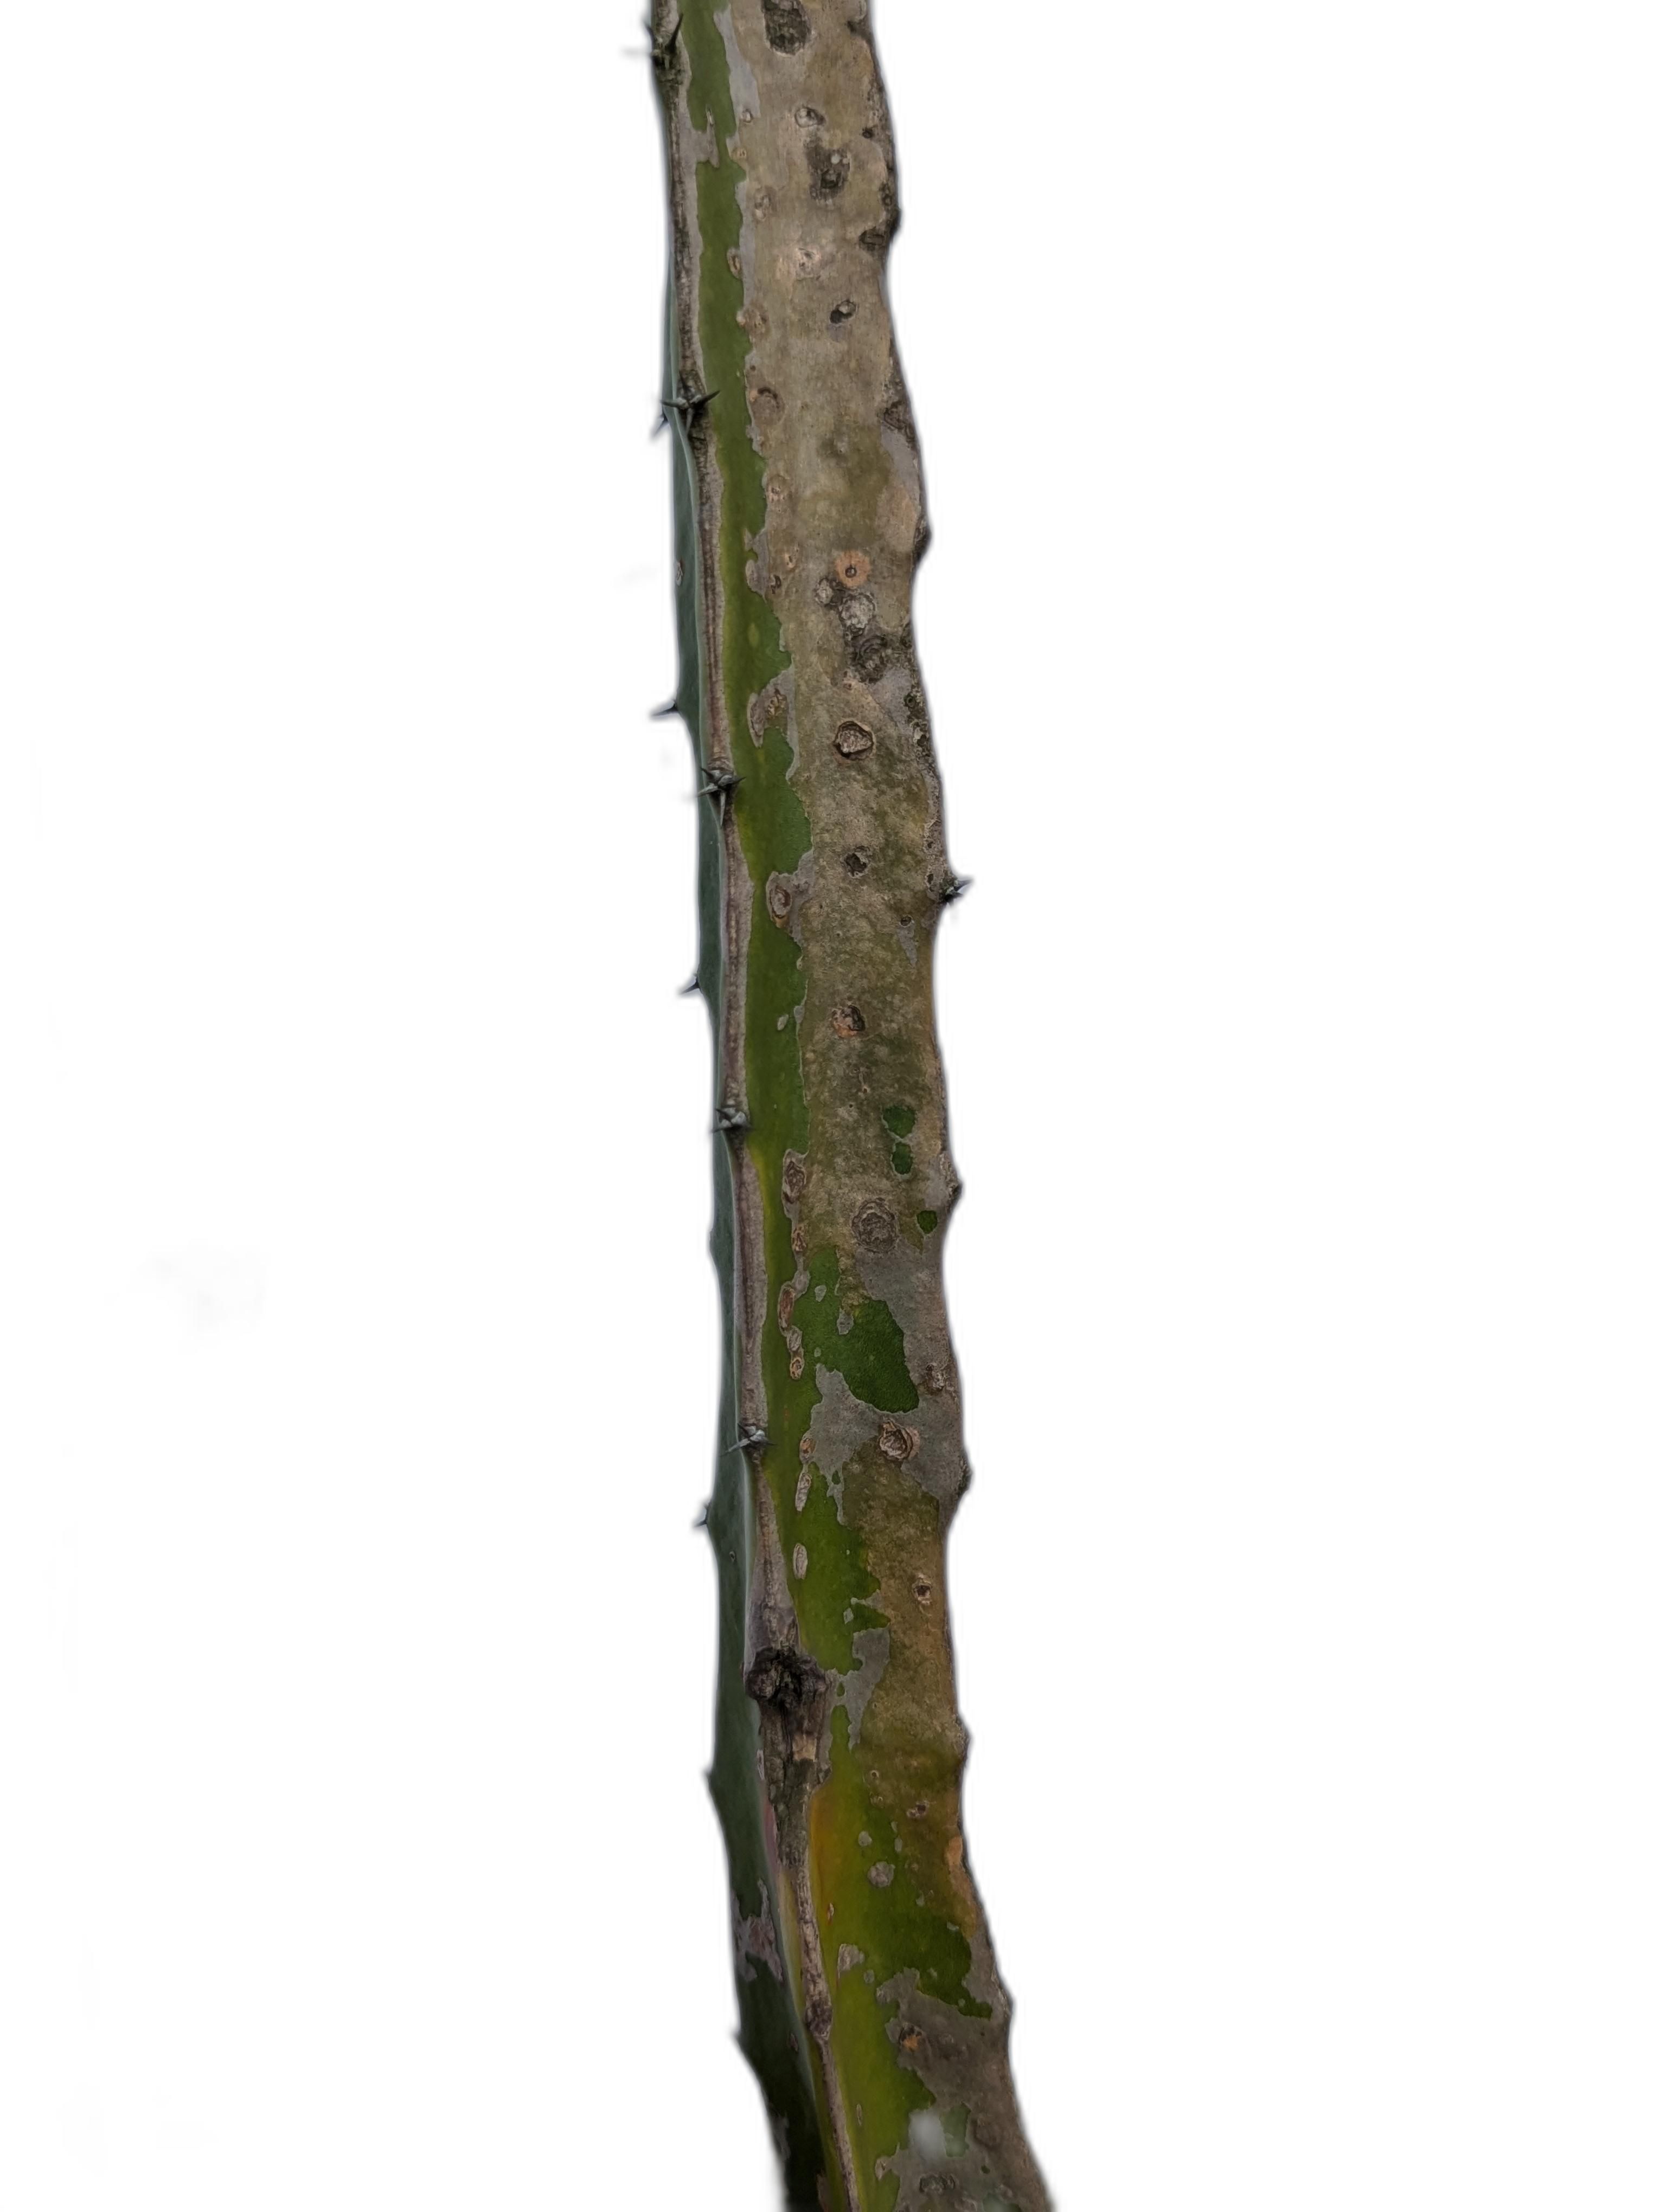
Label: Bad leaf